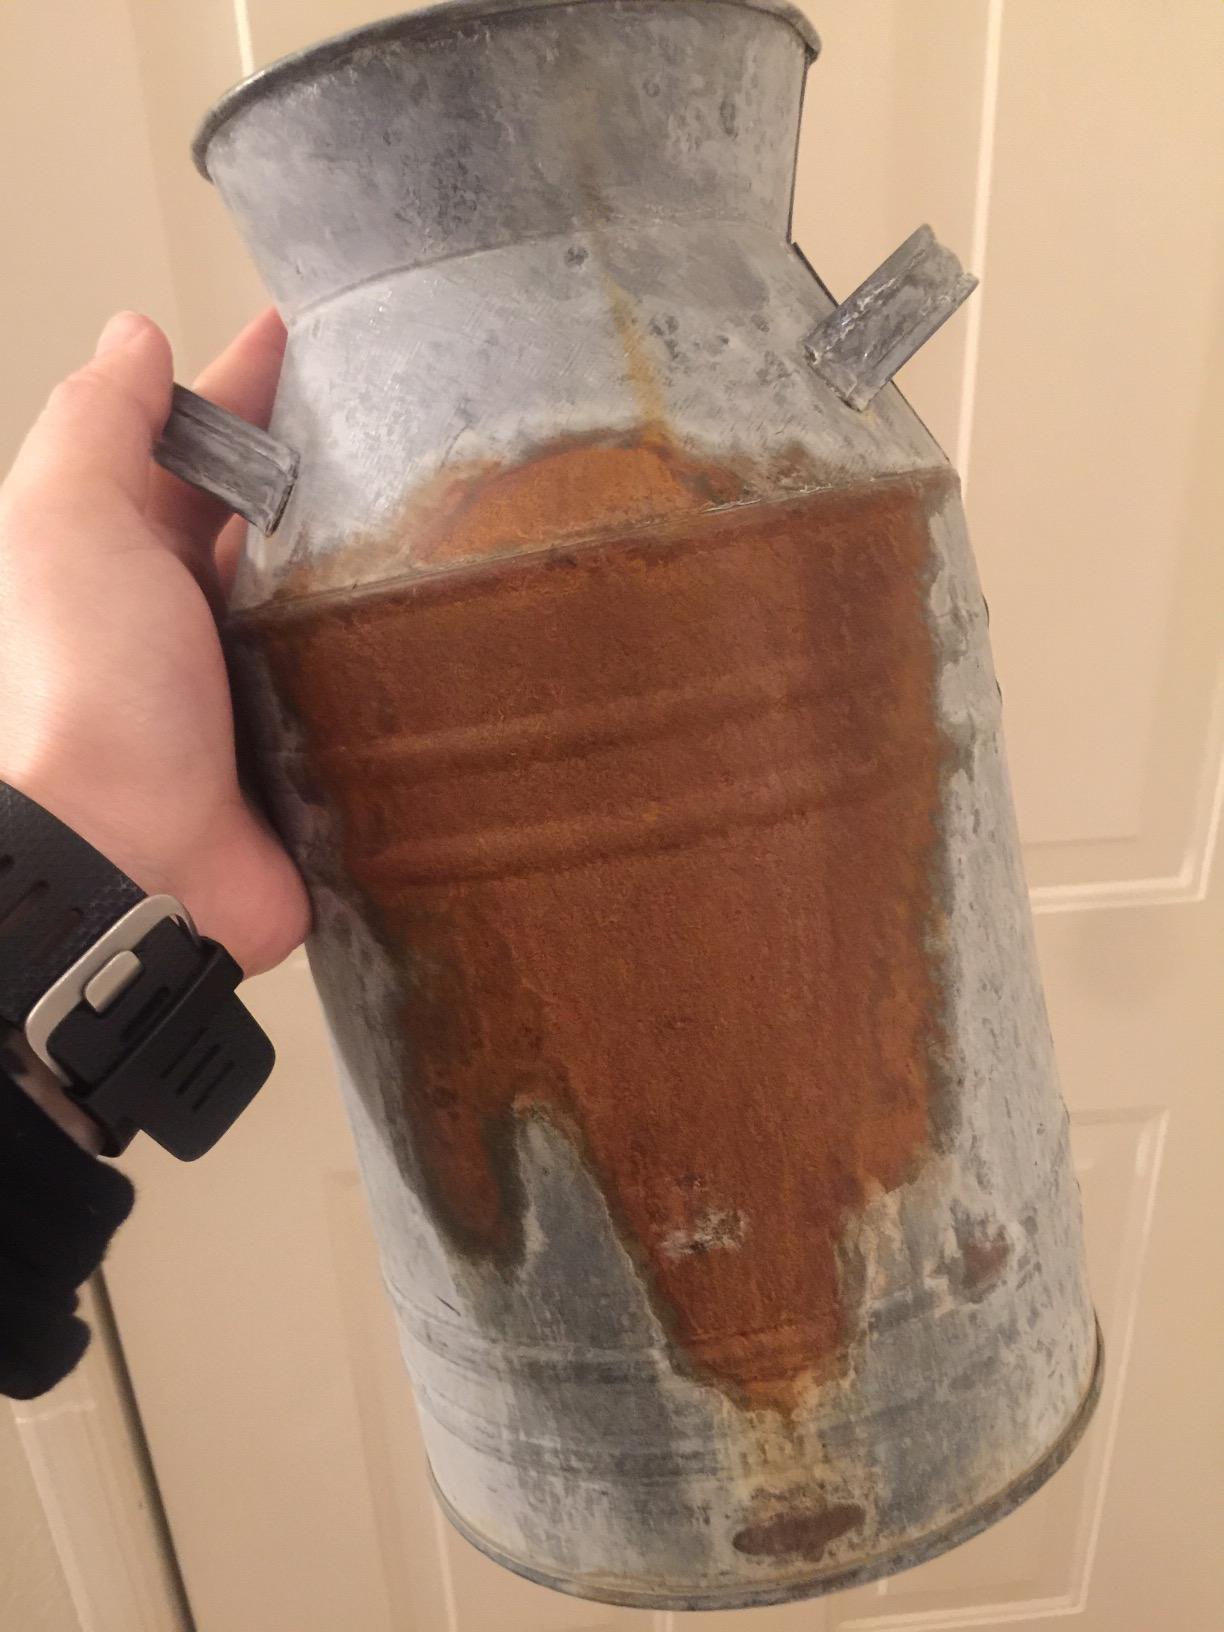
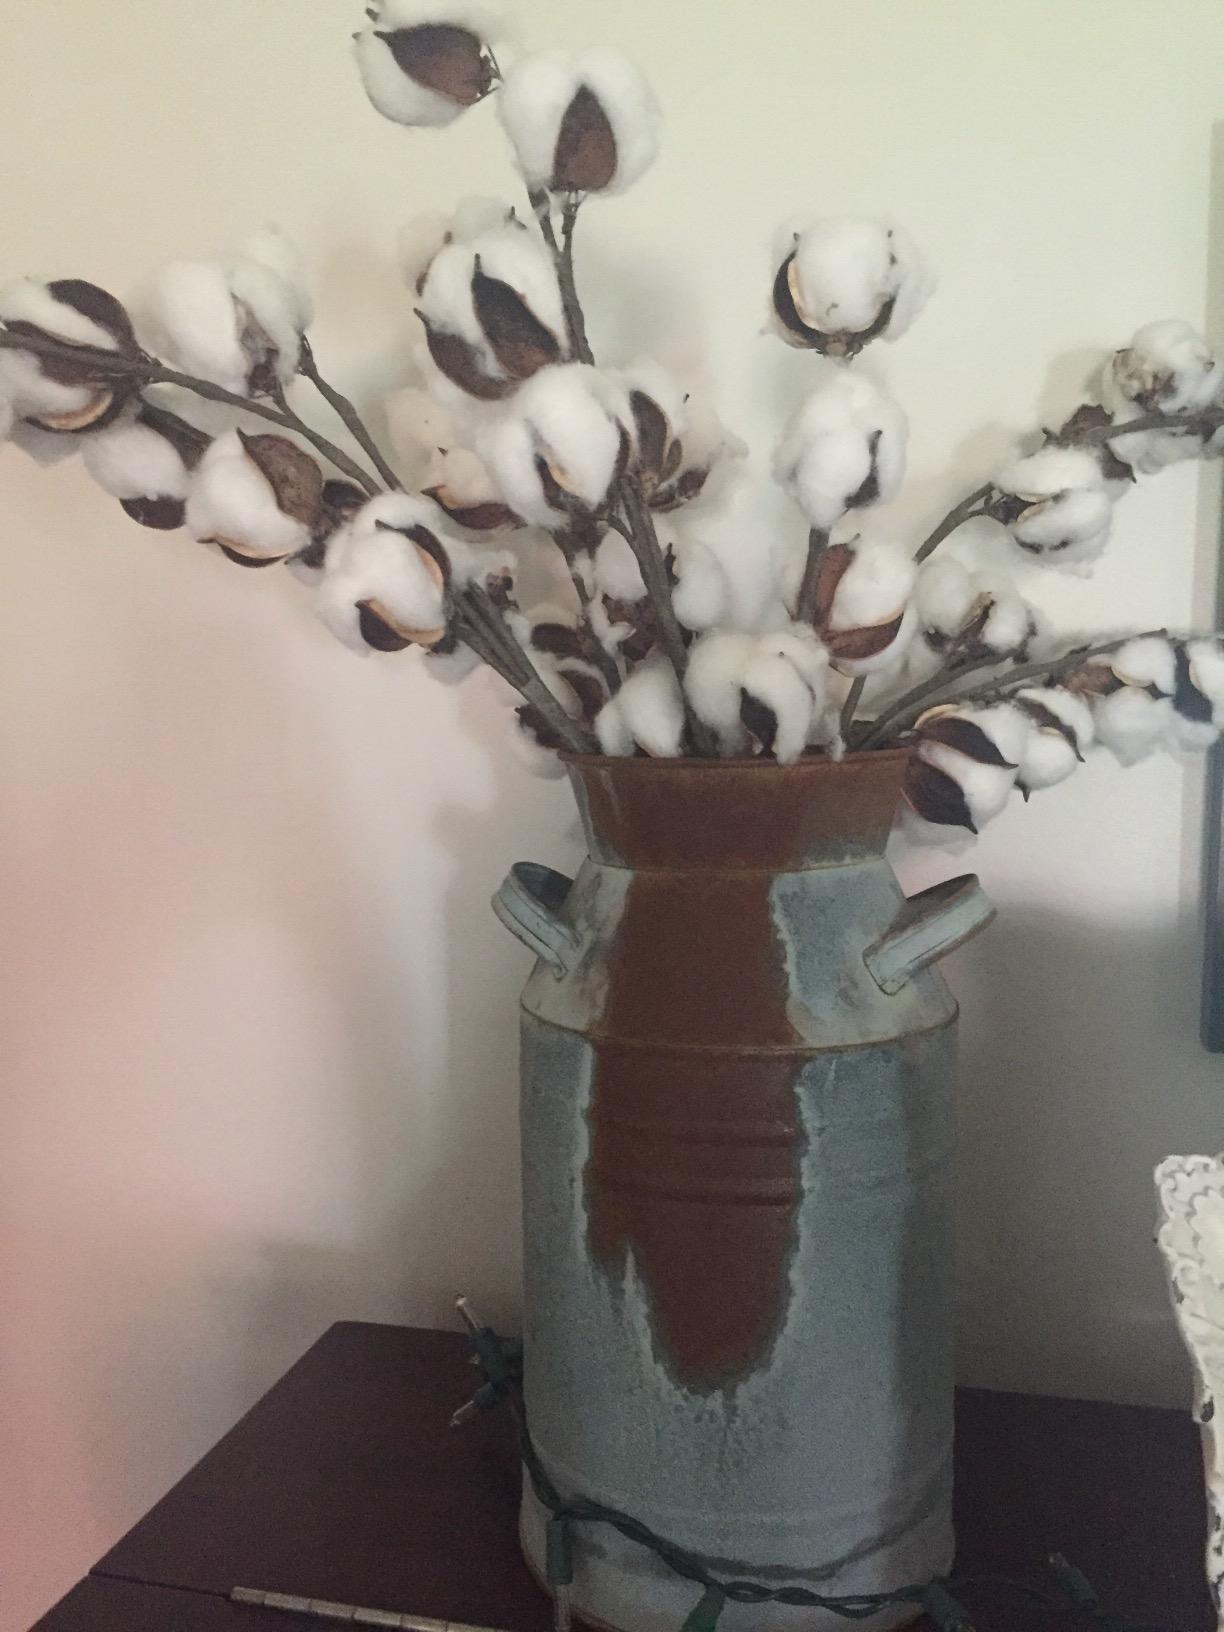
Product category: vase
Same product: yes